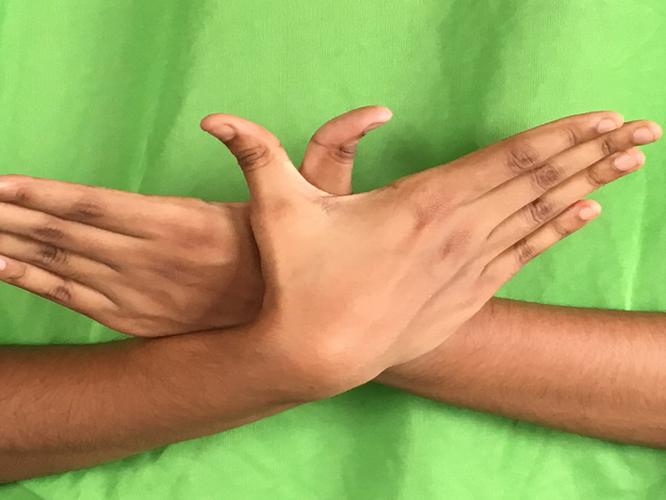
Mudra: Garuda
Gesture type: double_hand